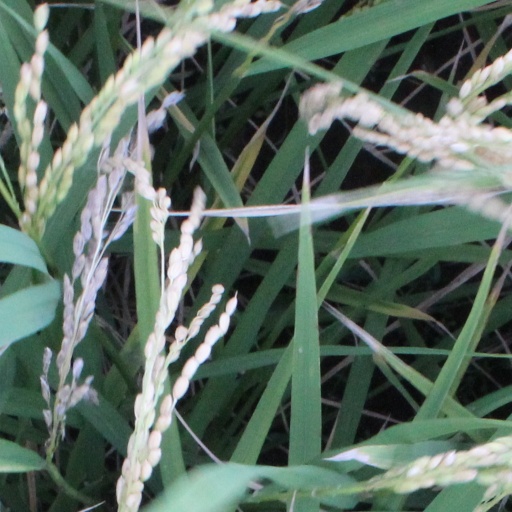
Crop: rice